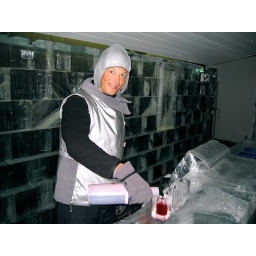
Be sure to stop in Stockholm's ice bar for a refreshing and cold cocktail, served in a glass made of ice.